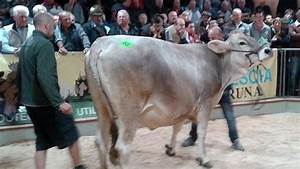
Label: mucca